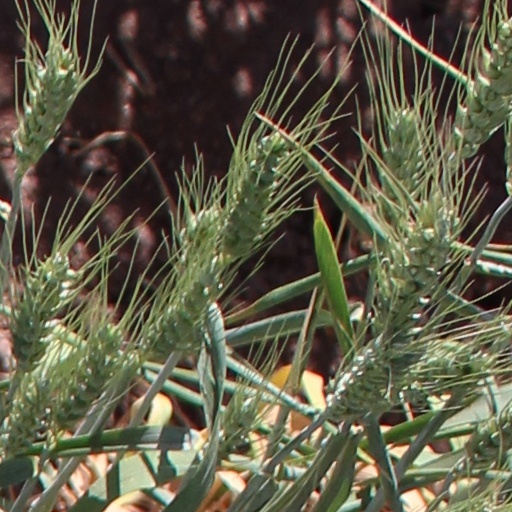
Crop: wheat